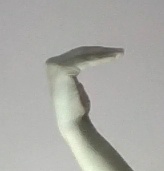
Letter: haa